Crustacean larva

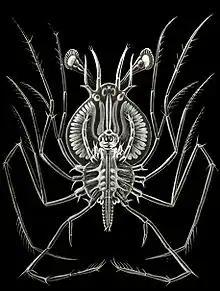
A phyllosoma larva of the spiny lobster "Palinurus elephas", from Ernst Haeckel's "Kunstformen der Natur"

The larvae of the Achelata (slipper lobsters, spiny lobsters and furry lobsters) are unlike any other crustacean larvae. The larvae are known as "phyllosoma", after the genus "Phyllosoma" erected by William Elford Leach in 1817. They are flattened and transparent, with long legs and eyes on long eyestalks. After passing through 8–10 phyllosoma stages, the larva undergoes "the most profound transformation at a single moult in the Decapoda", when it develops into the so-called "puerulus" stage, which is an immature form resembling the adult animal.